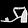
Label: Sandal